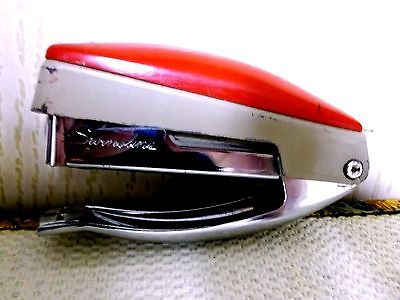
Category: stapler